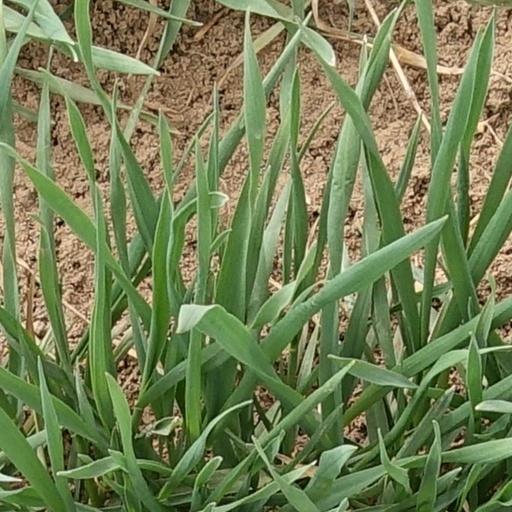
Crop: wheat